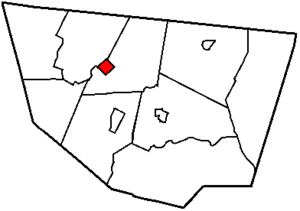
Le comté de Sullivan est un comté américain de l'État de Pennsylvanie. Au recensement de 2000, le comté comptait 6 556 habitants. Il a été créé le 15 mars 1847, à partir du comté de Lycoming et tire son nom du Général John Sullivan. Le siège du comté se situe à Laporte.